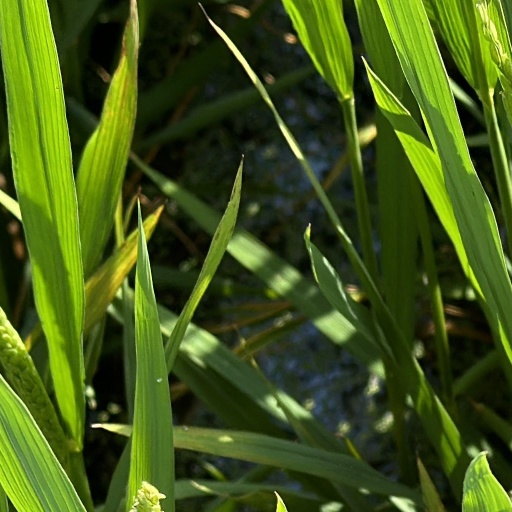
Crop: rice